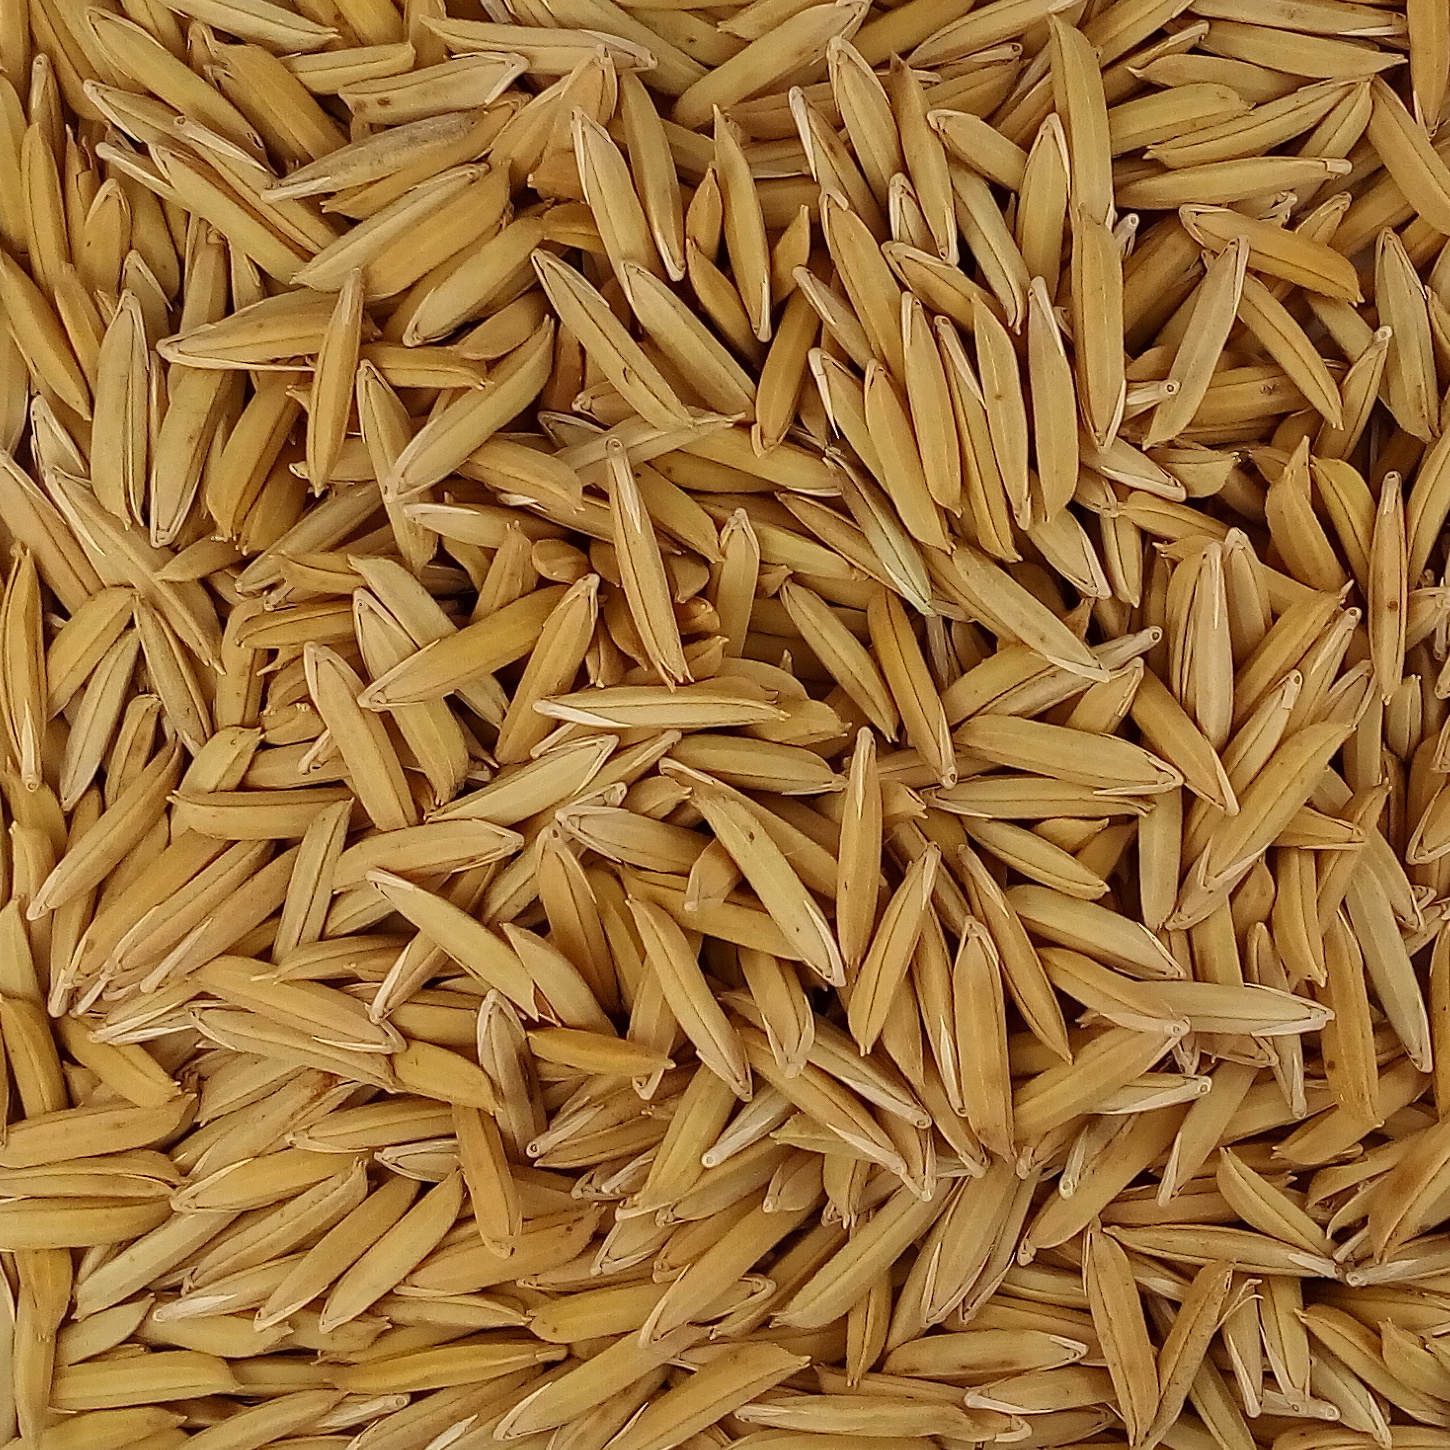
Rice seed variety: 1718